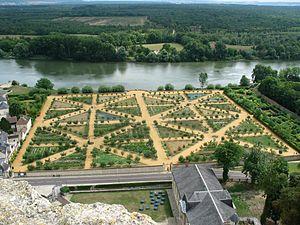
Le jardin potager du château de La Roche-Guyon en 2010.
Un jardin potager, ou plus simplement potager, est un jardin ou une partie de jardin où se pratique la culture vivrière de plantes potagères destinées à la consommation familiale, soit principalement des légumes, des fruits non cultivables en verger et des plantes aromatiques. Il a donc essentiellement une fonction utilitaire, mais en même temps ce type de jardinage peut être un passe-temps ou/et une passion et être bénéfique pour la santé physique ou mentale. Enfin il peut également avoir une fonction ornementale et contribuer au maintien de la biodiversité animale et végétale.
Le potager du château de la Roche-Guyon est un jardin potager à la Française ouvert au public situé à la Roche-Guyon, dans le Val-d'Oise, à 70 km à l'ouest de Paris, face au château de La Roche-Guyon, entre la rue principale et la Seine. Il a été entièrement restauré après plus d'un siècle d'abandon total, et a rouvert au public le 5 juin 2004. Il a reçu le label Jardin remarquable attribué par le Ministère de la culture.
Cette liste de parcs et jardins publics de France recense l'ensemble des jardins publics, parcs publics et espaces verts appartenant aux collectivités territoriales de France. Les parcs et jardins appartenant à des institutions ou des établissements publics français figurant dans cette liste sont des propriétés privées.